Jayon Brown

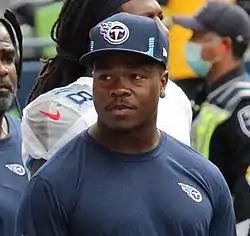
Brown with the Tennessee Titans in 2021

Jayon Lee Brown (born February 26, 1995) is an American former professional football linebacker. He was selected by the Tennessee Titans in the fifth round of the 2017 NFL draft, after playing college football at UCLA.